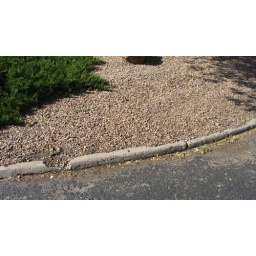
This category includes broken cement curbs. Round tree island in front of building 10